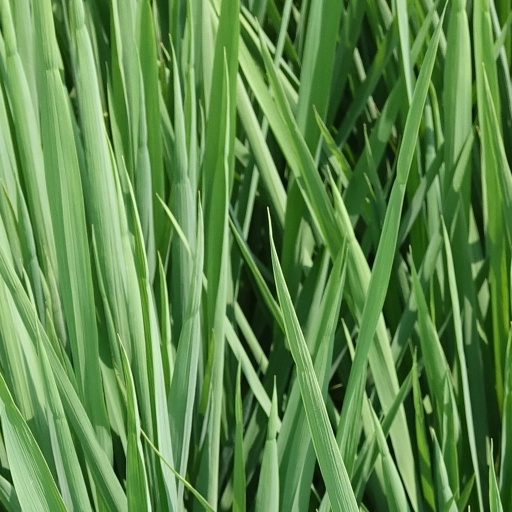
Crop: rice